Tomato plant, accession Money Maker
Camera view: horizontal (90 deg, fisheye); turntable rotation: 120 degrees
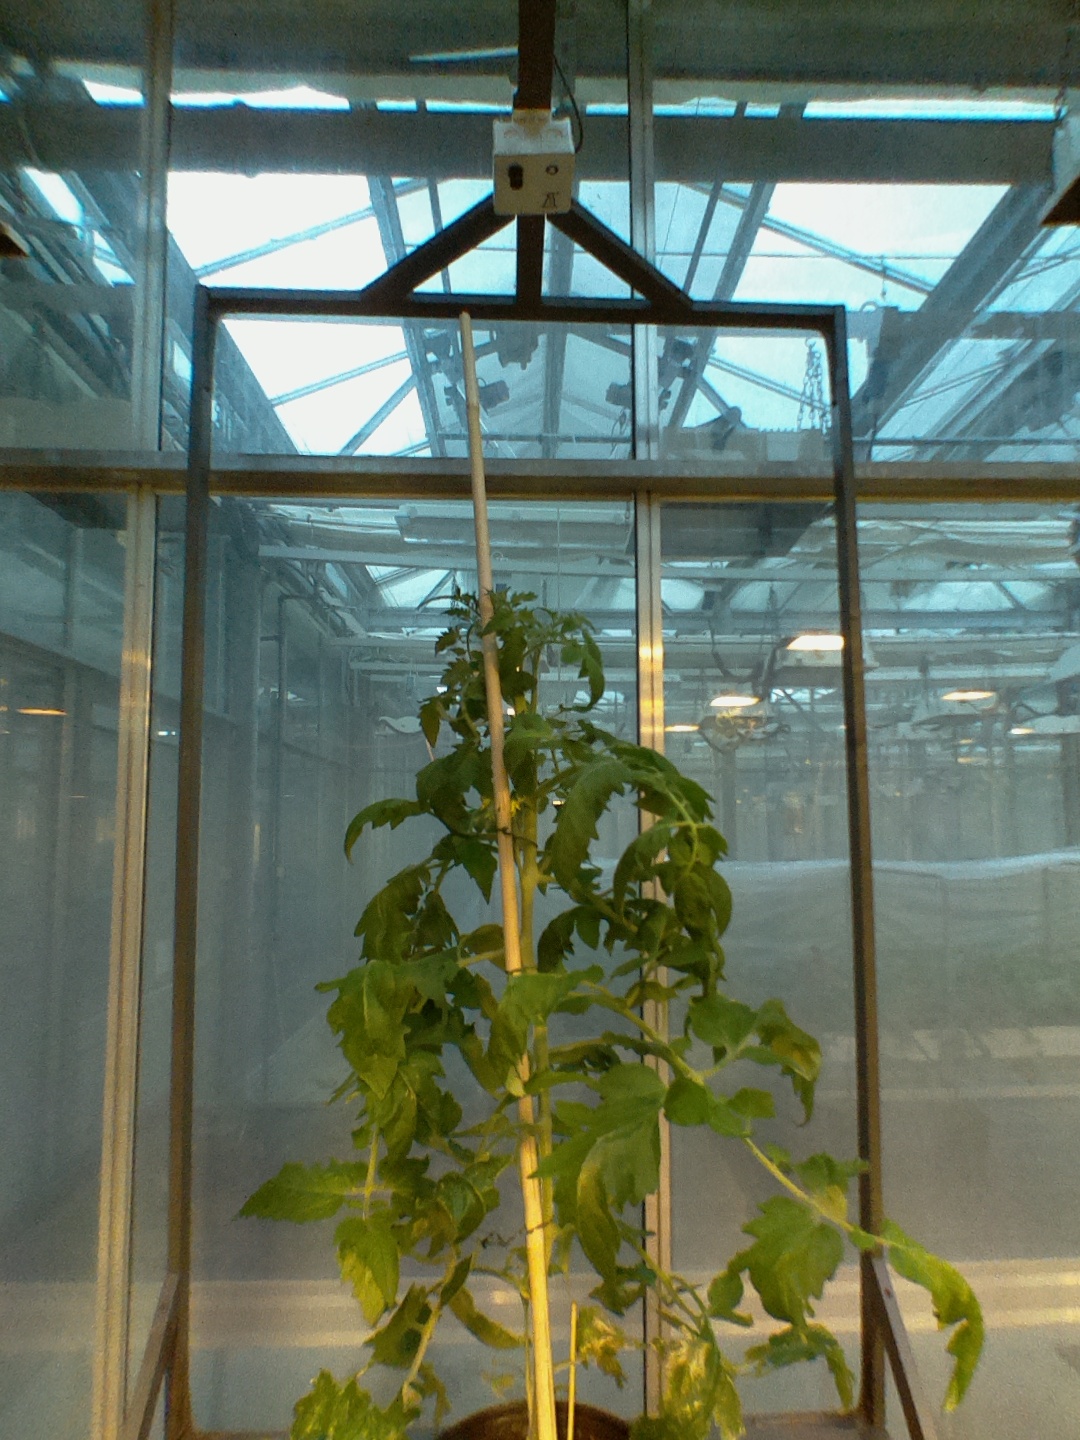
BBCH growth stage 69: End of flowering, 90%-100% of flowers open, more petals falling